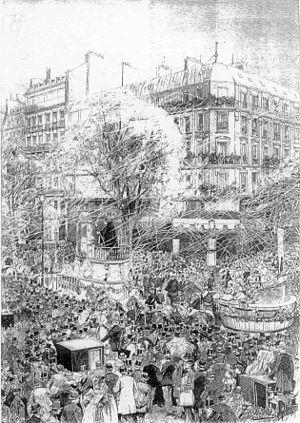
Le défilé de la Mi-Carême 1893 à Paris.
Le serpentin est aujourd'hui une petite et fine bobine de papier, généralement de couleur, qu'on utilise au cours des fêtes, notamment le carnaval.
La Mi-Carême à Paris, longtemps appelée également Fête des Blanchisseuses, est de facto au moins depuis le XVIIIᵉ siècle la fête des femmes de Paris dans le cadre du très féminin Carnaval de Paris.